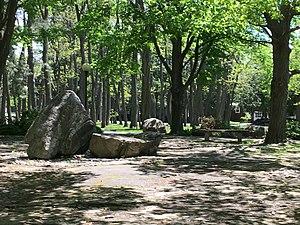
Parc Rockcliffe ou Rockcliffe Park est un quartier du district Rideau-Rockcliffe, situé près du centre d’Ottawa, en Ontario. Fondé en 1864, érigé en village policier en 1908, puis en village indépendant à partir de 1926, il est annexé à la ville d’Ottawa le 1ᵉʳ janvier 2001. En 2016, sa population est de 1 932 habitants.